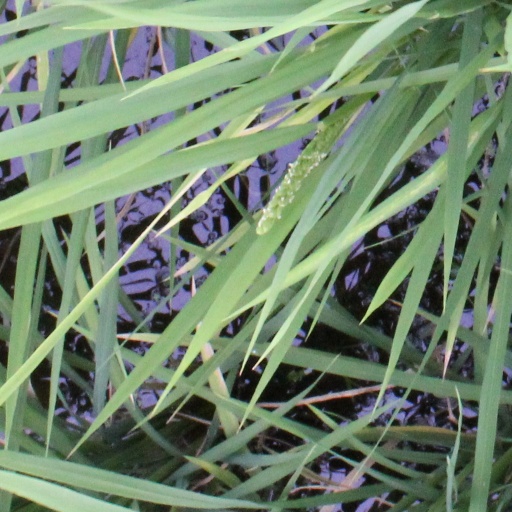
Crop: rice